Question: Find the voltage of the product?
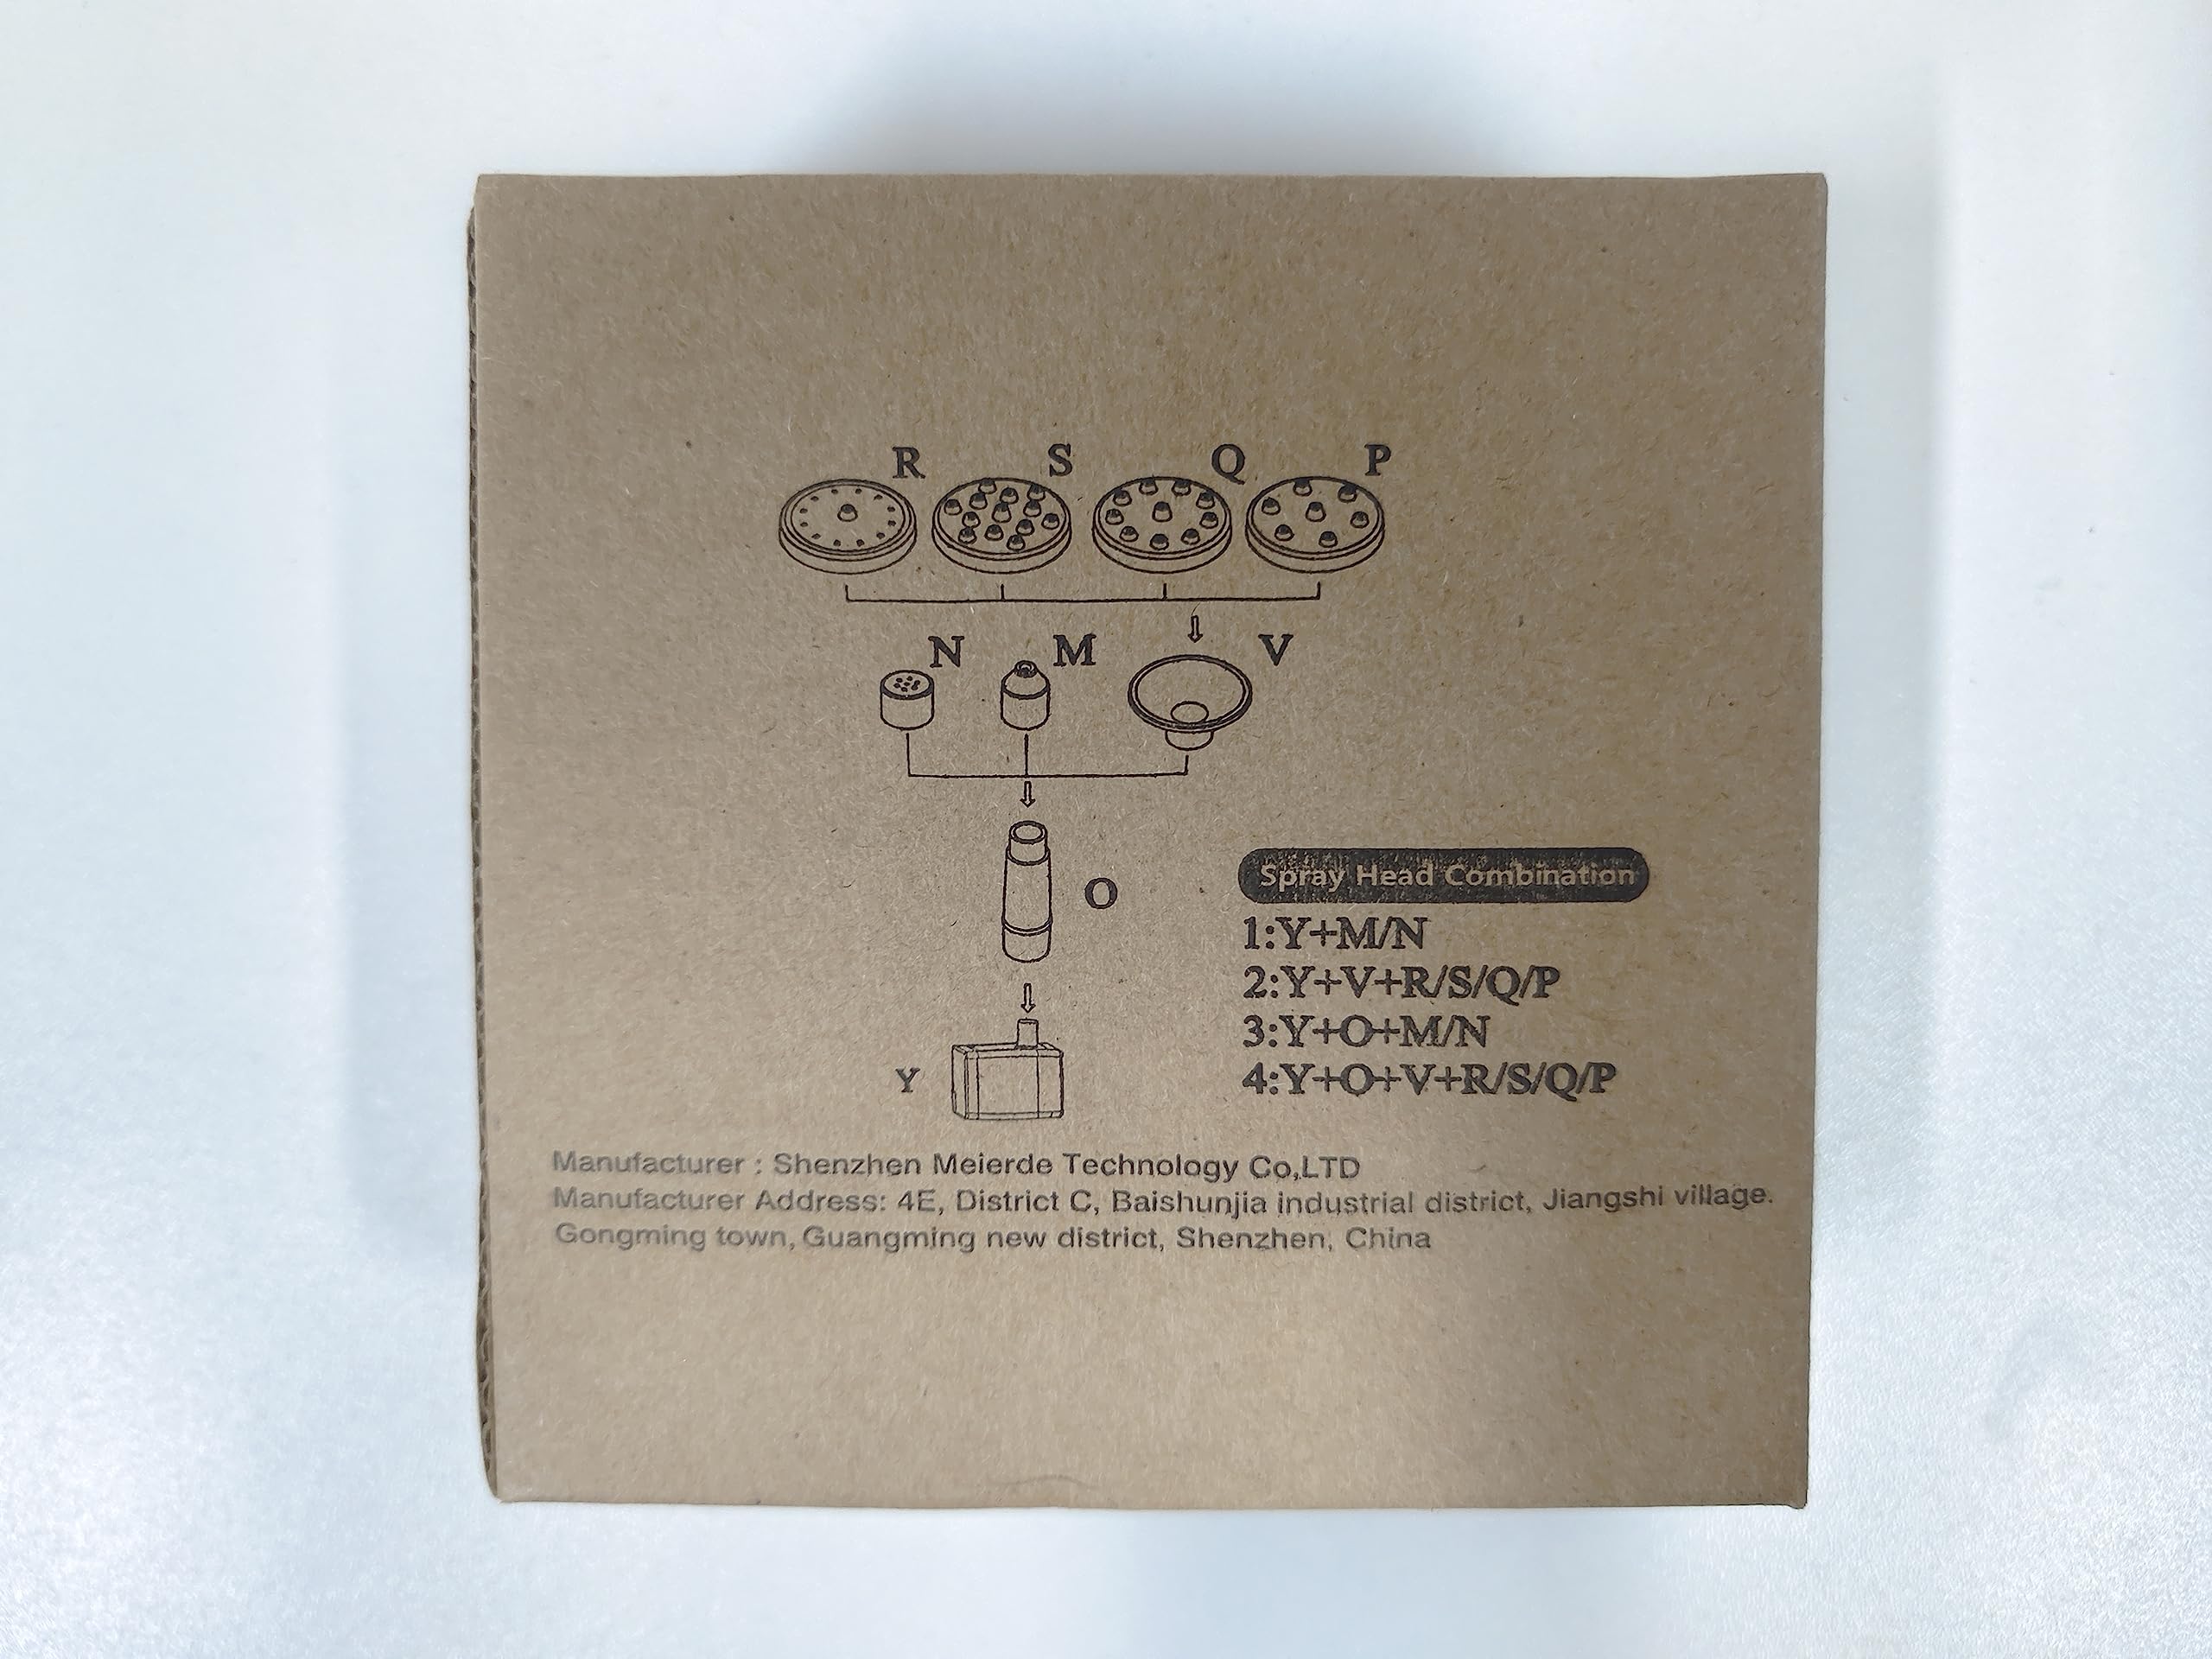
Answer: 2.0 volt